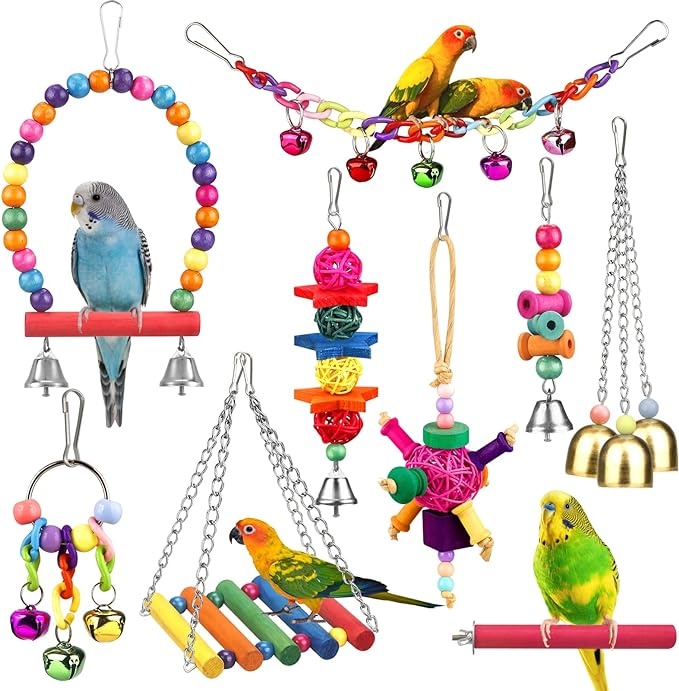
Bird Toys for Conures with Colorful Ladder Hammock Bird Cage Accerious Bird Perch Stand Chewing Toys Hanging Bell for Parrot Parakeet Cockatiel Lovebirds
About This BE BUSY BIRD:YIXUND bird toys are designed to keep your feathered friends active and entertained ,encourage your bird to explore and play. There's a bridge for them to walk/stand on or sleep on.Twig balls to rip to shreds.From the swing to the bells. They will play with them all. NICE VARITEY :A nice variety of colorful bird toys,including bridge hammock,swing with bells,3 bell toy,perch,toy bells with rings,little rattan ball toy,twig ball toy,rainbow chain and wooden bird chewing toy,9 pcs different bird toys will make your birdcage looks like a bird mansion. COLOFUL BIRD TOYS:YIXUND bird toys are made from colorful and durable materials,which are safe for your bird to chew and play with.A great fit for conure,parakeet,budgi, lovebird and other small sized birds. SAFE TO PLAY:YIXUND bird toys are made from durable materials,food coloring and food safe paint,which are safe for your bird to chew and play with. EASY TO INSTALL: All bird toys for parakeets comes with metal hook, very easy to install.Providing your bird friends with a safe and stimulating environment,a "must buy" that keeps your bird friends happy. Overview Product Dimensions : 2"L x 2"W x 1"H Breed Recommendation : Small to Medium Breeds Specific Uses For Product : Active Recommended Uses For Product : Indoor Material : Metal, Rattan
Brand: YIXUND
Category: Animals & Pet Supplies > Pet Supplies > Bird Supplies > Bird Toys > Bells & Beads